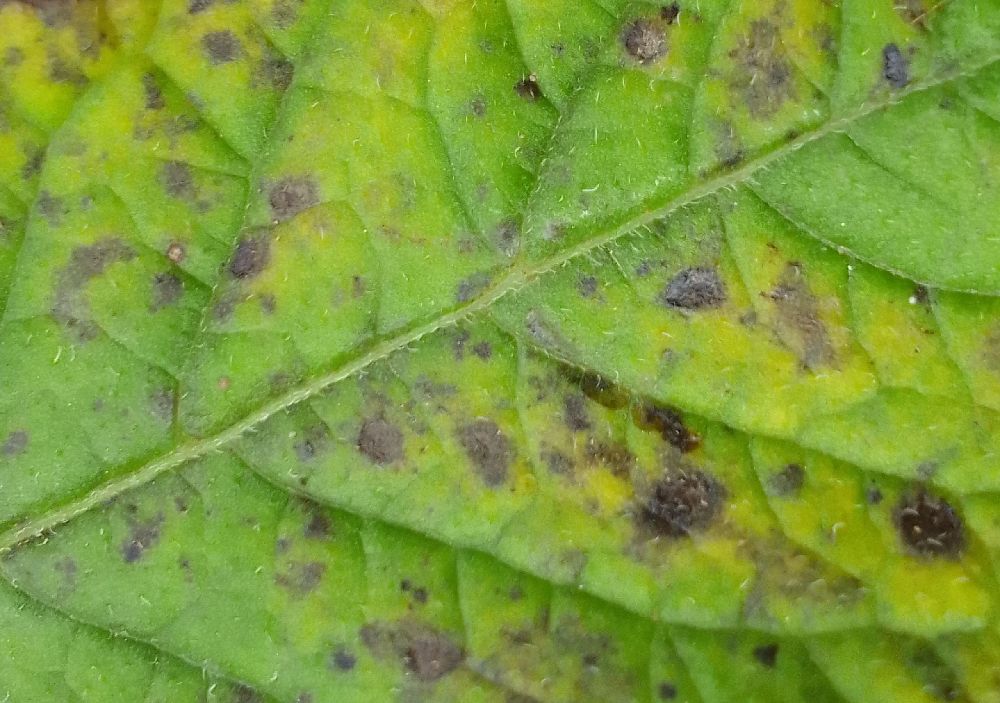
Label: Early blight